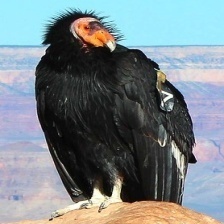
Species: CALIFORNIA CONDOR
Scientific name: GYMNOGYPS CALIFORNIANUS
ImageNet parent category: vulture